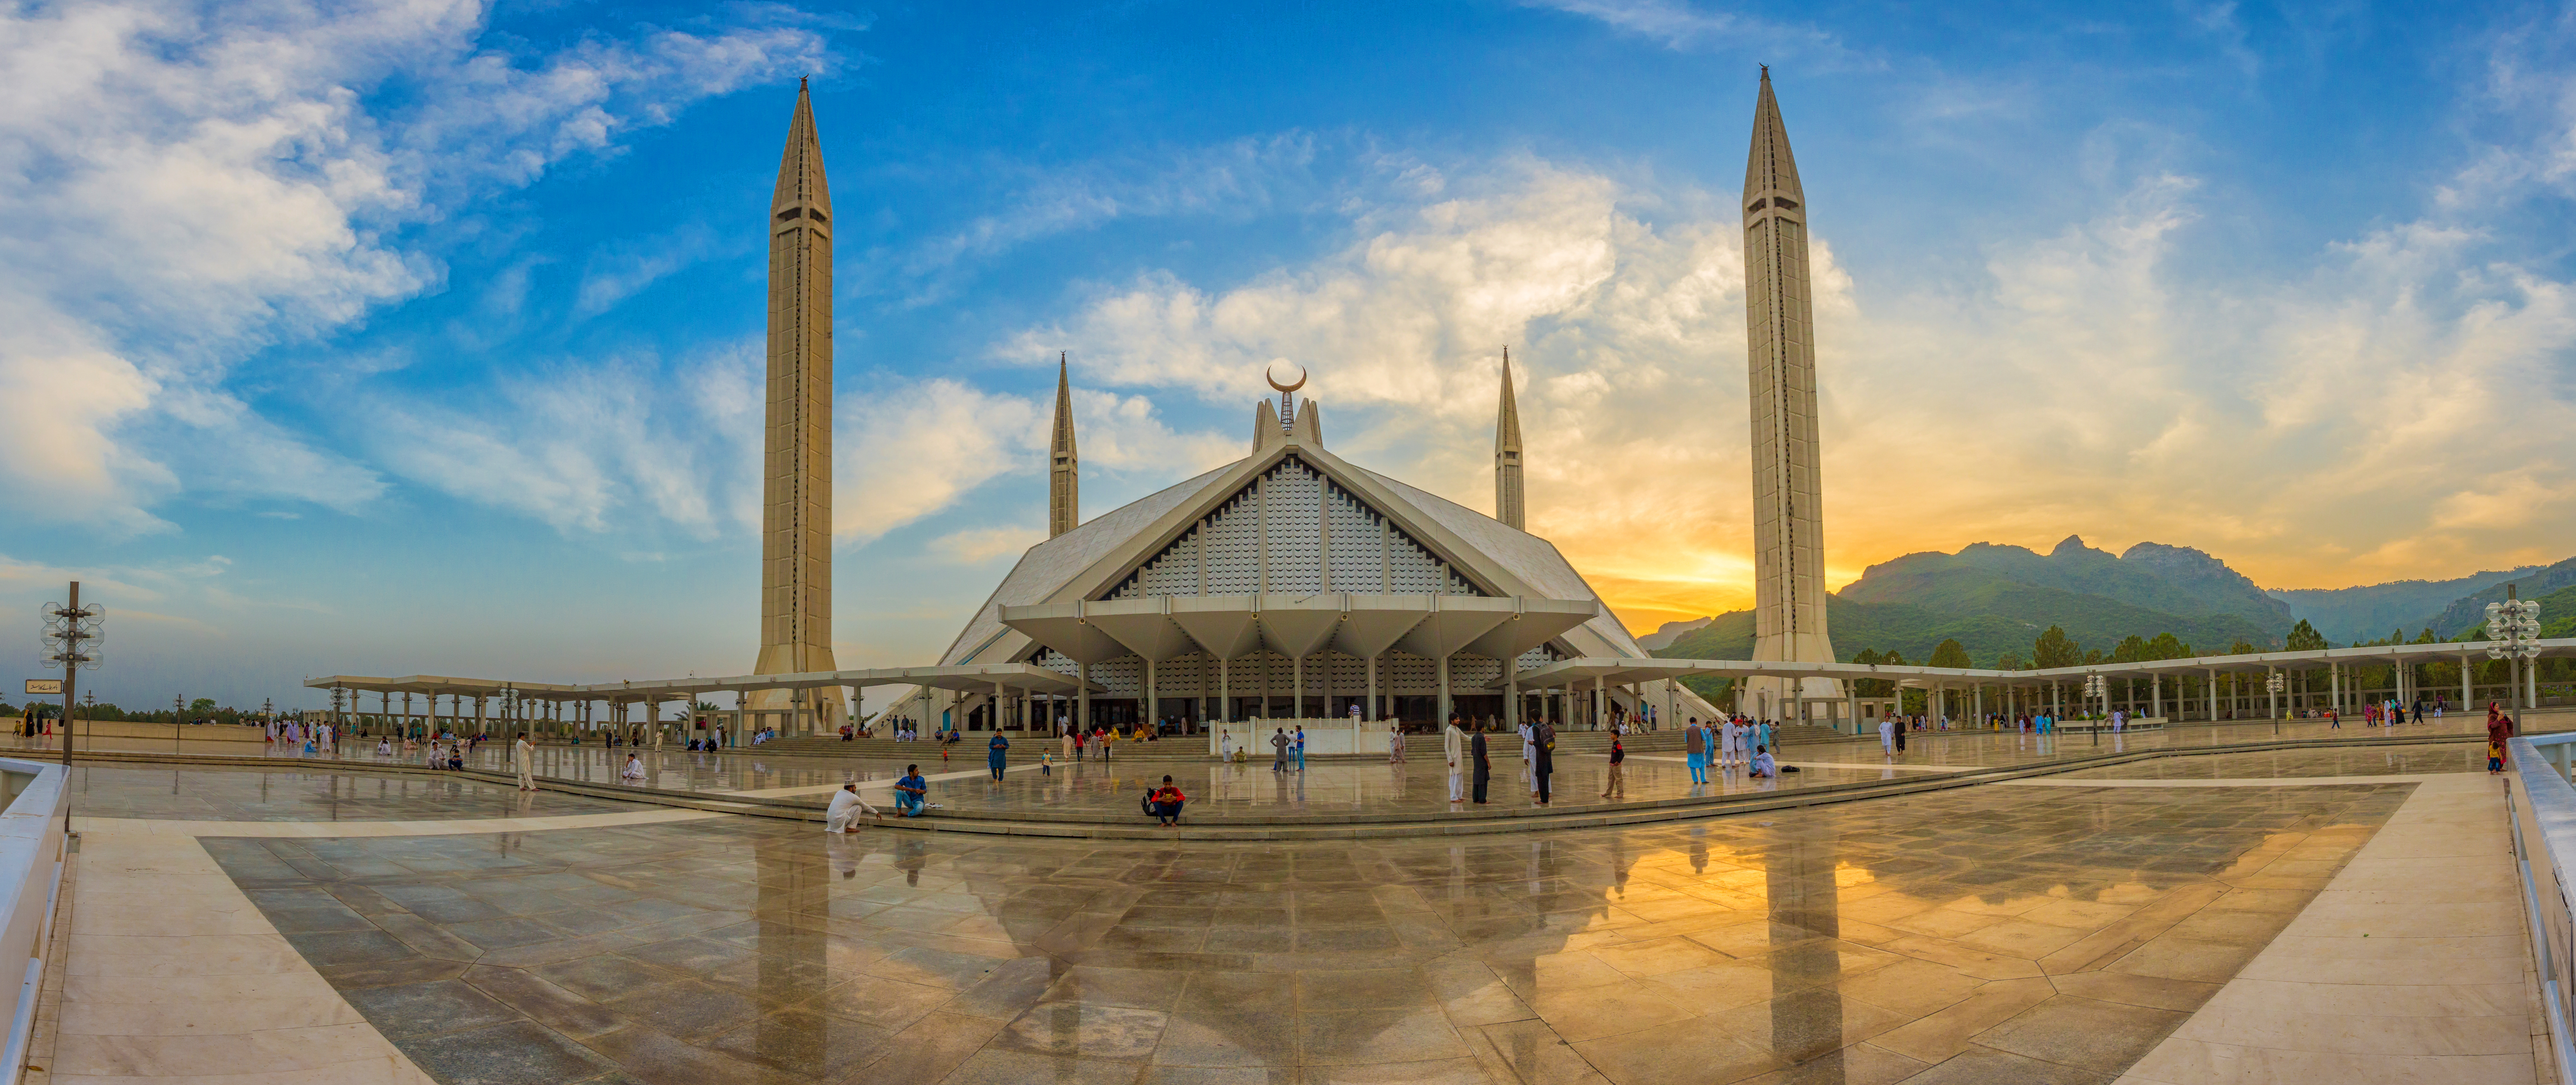
sea, architecture, people, building, city, pier, cityscape, vacation, travel, dusk, reflection, tower, museum, religion, landmark, tourism, place of worship, outdoors, daylight, columns, minaret, marble surface